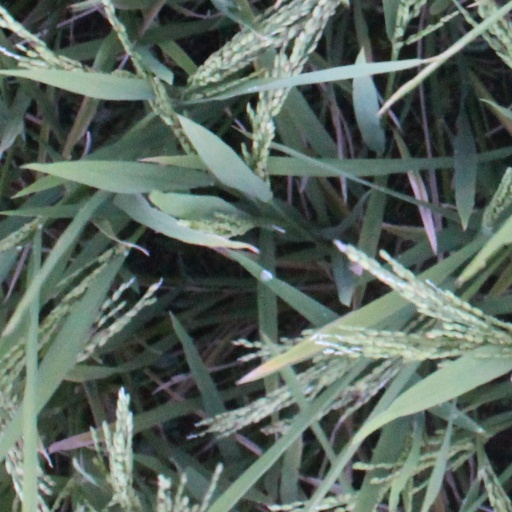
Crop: rice